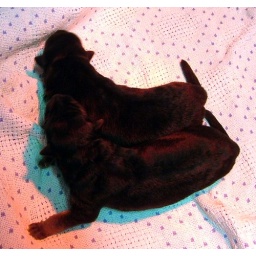
top is male, second is female born in that order. last was a sable male that didn't live but a few hours.